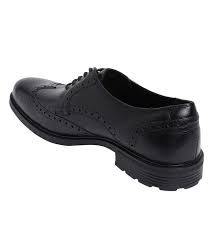
Label: Brogue